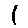
Label: 1